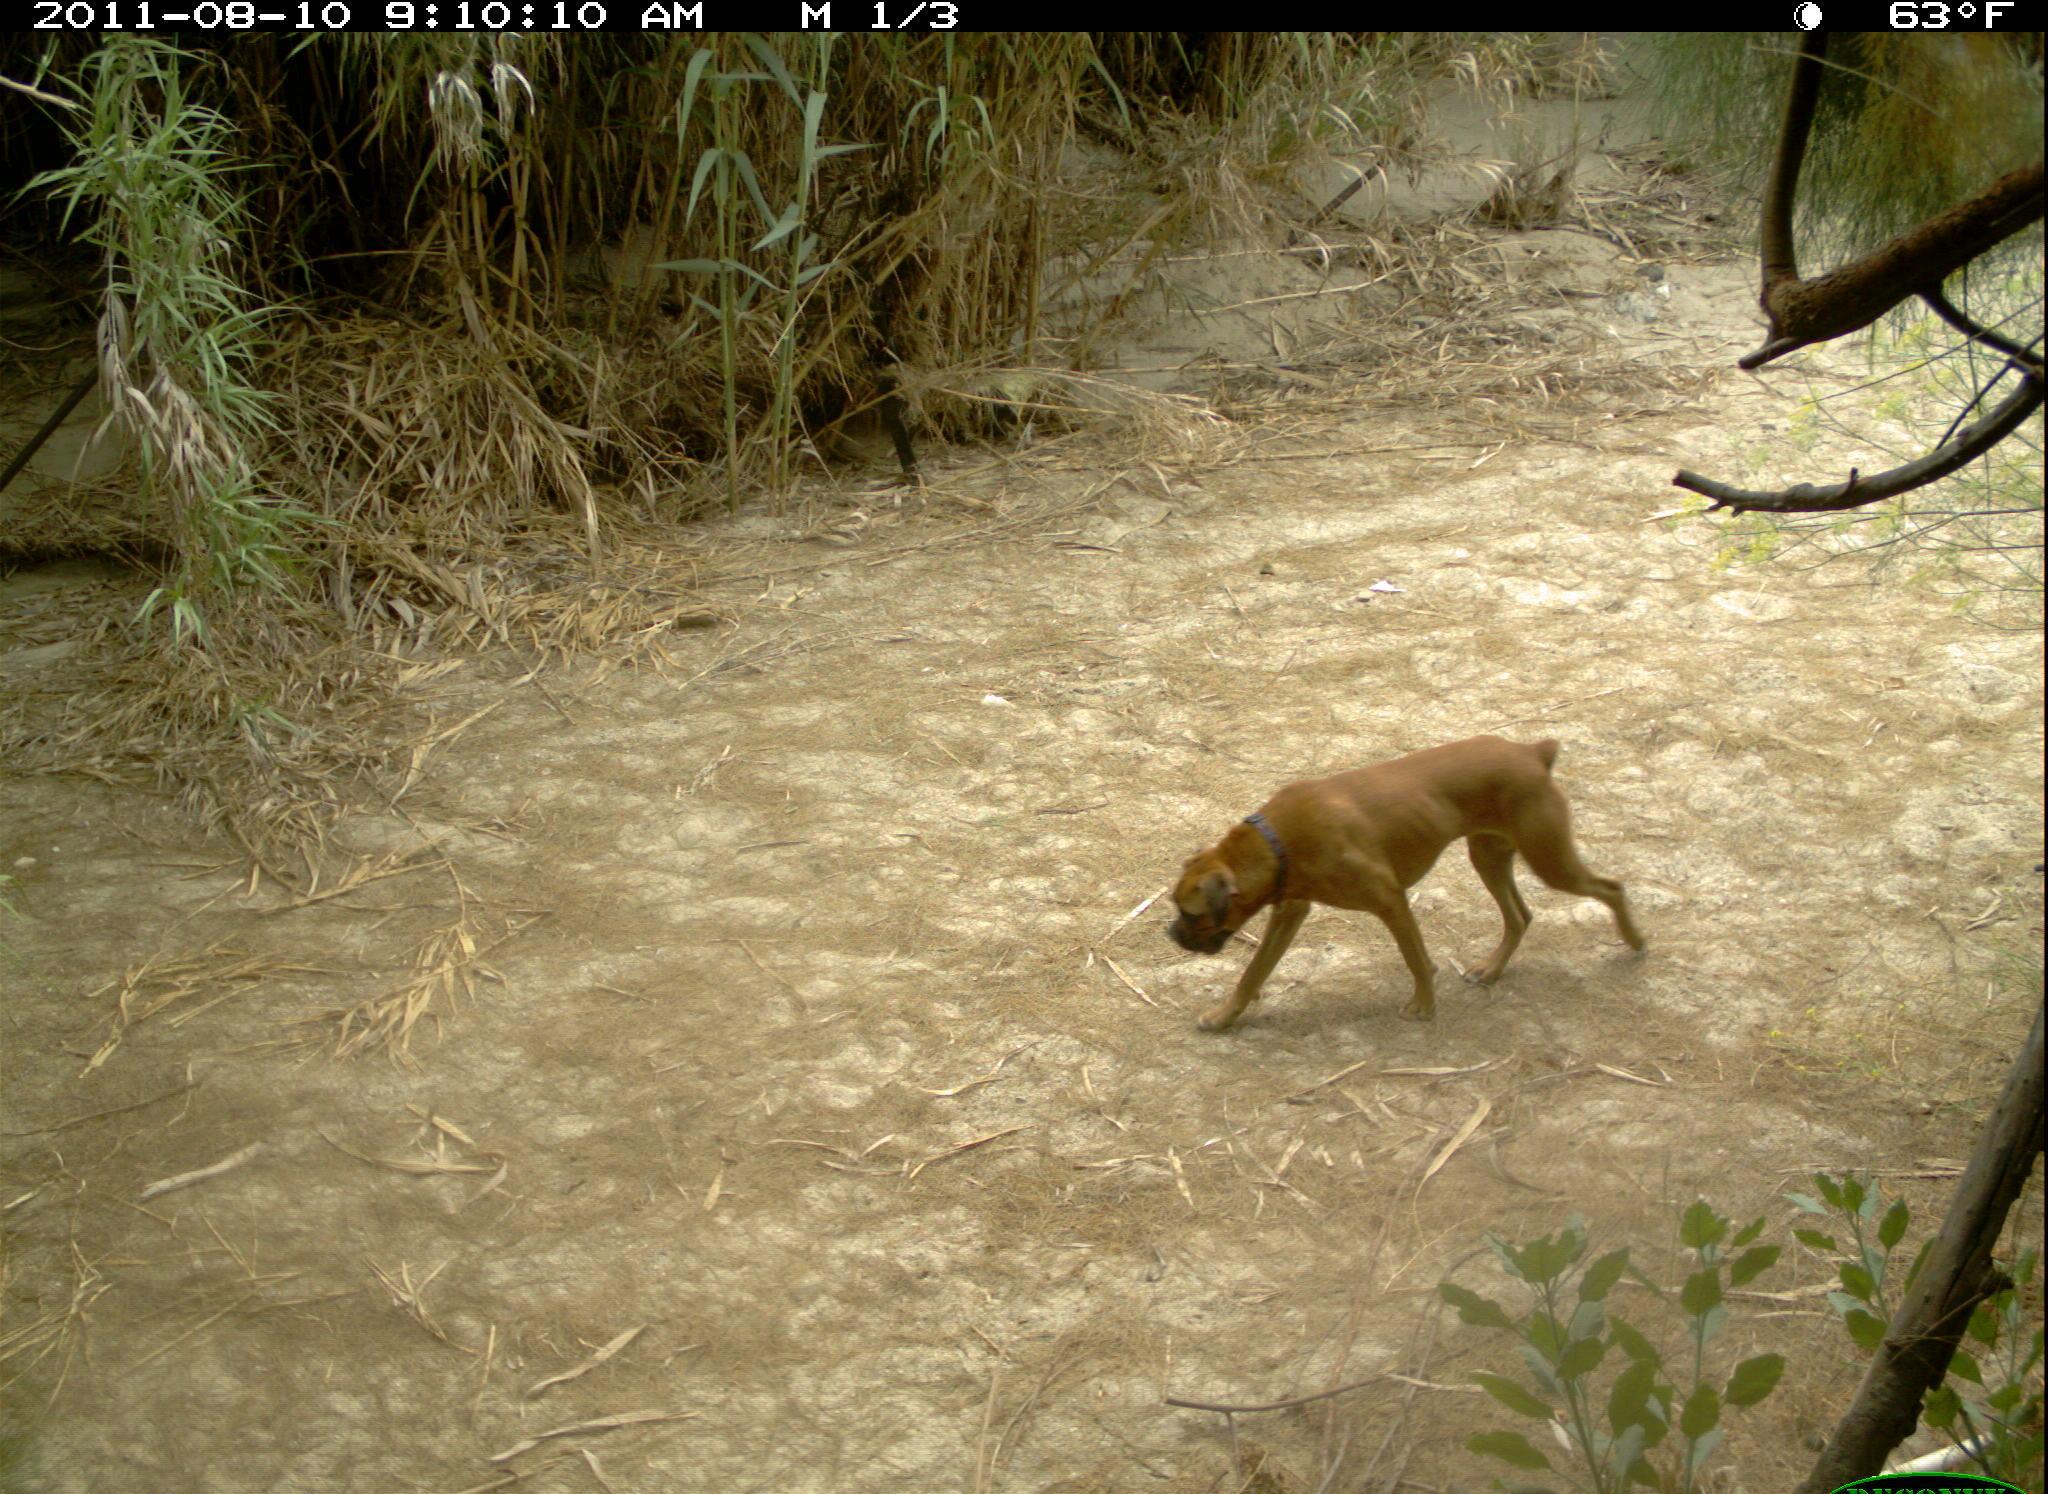
Species: Canis familiaris